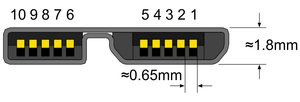
Universal Serial Bus
Mikro-B USB 3.0 kompatibel (kabel/han-ende)